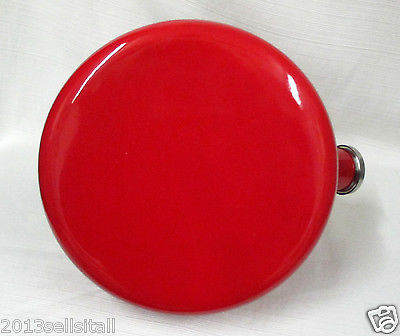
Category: kettle